Tokyo Park

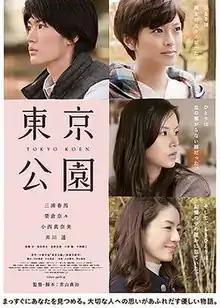
Theatrical release poster

Tokyo Park or is a 2011 Japanese drama film directed by Shinji Aoyama. It is based on the novel "Tokyo Koen" by Yukiya Shoji. It was released in Japanese cinemas on 18 June 2011.